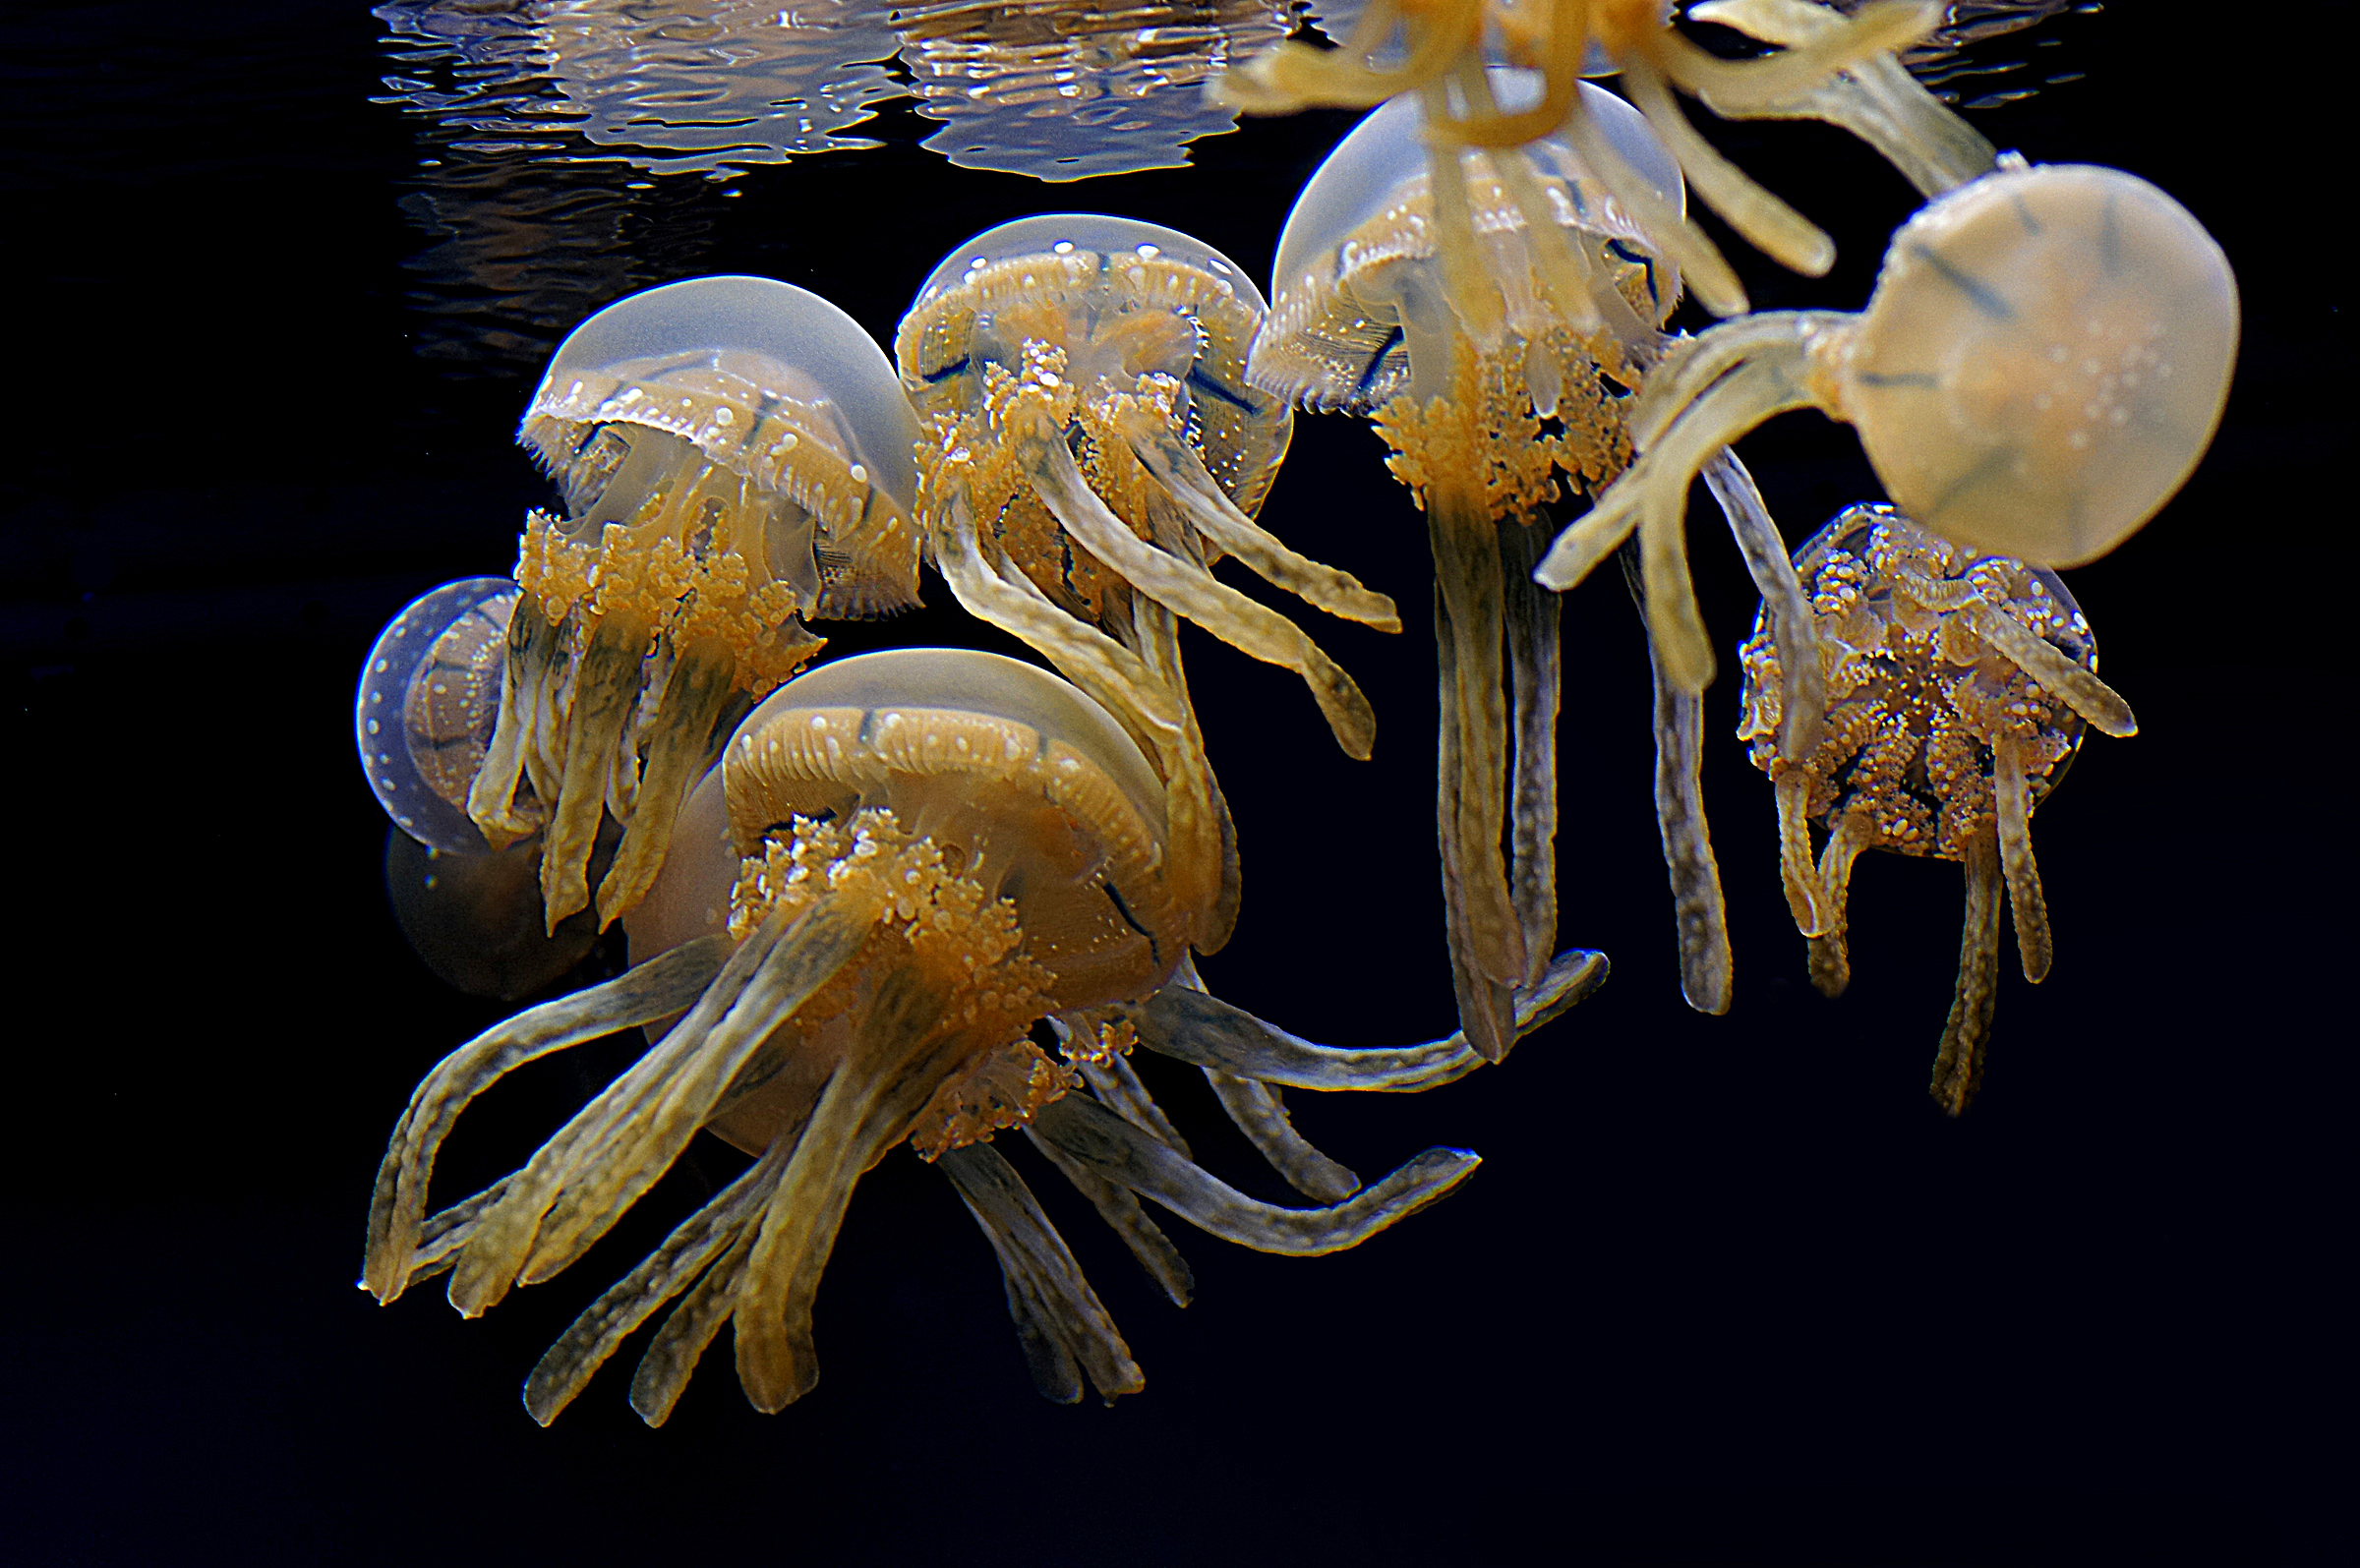
biology, seafood, jellyfish, fish, invertebrate, marinelife, lagoonjellyfish, macro photography, organism, marine biology, marine invertebrates, deep sea fish